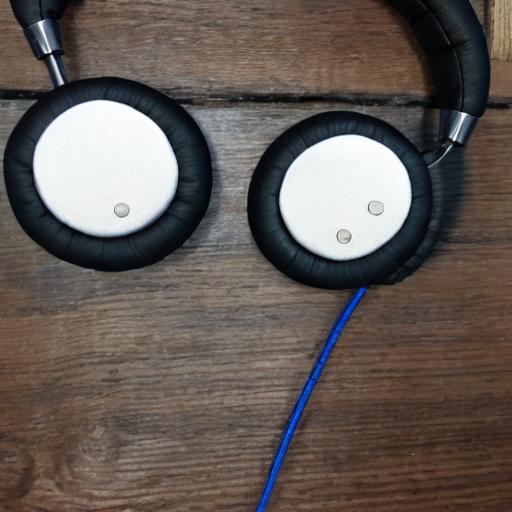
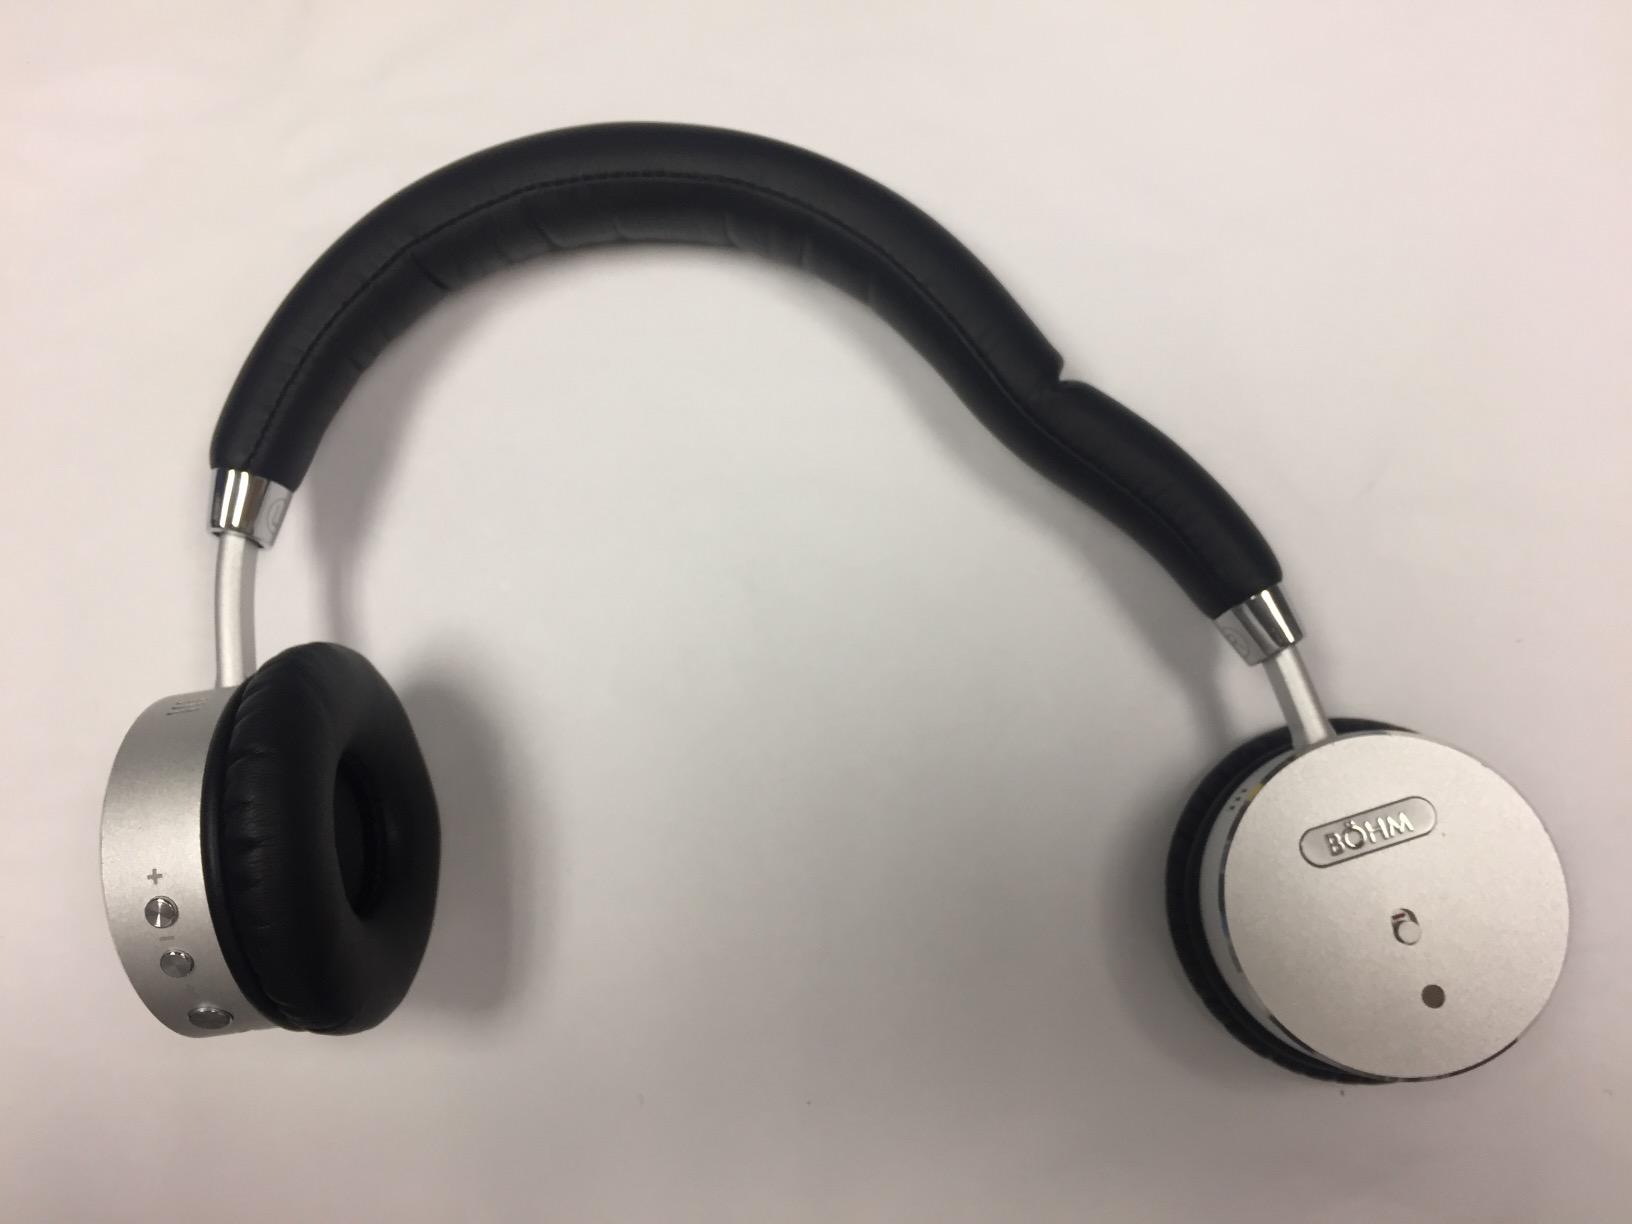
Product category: headphones
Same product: no